Kleine Dommel

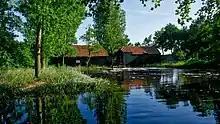
Water Mill at Kollen

The section of the Kleine Dommel from the Eindhovensch Canal to the Watermill at Kollen is a nature reserve known as Urkhovense Zeggen. This nature reserve actually consists of the Urkhovense Zeggen, Collse Zeggen, Hulsterbroek (above) and Varkensput. It totals 180 hectares, 70 of these are owned by the municipality of Eindhoven. Part of it is a type of Mesic grassland vegetation called , of which only 60 hectares was left in the Netherlands in 2016. Protection started in 1970 because some species of wild orchids grow in the area.